Russia–Saudi Arabia relations

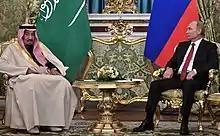
Russian president Vladimir Putin and King of Saudi Arabia Salman bin Abdulaziz Al Saud in the Kremlin, 5 October 2017.

On 4 October 2017, a three-day visit of King of Saudi Arabia Salman bin Abdulaziz Al Saud to Russia began, the first official trip to Russia (or the USSR) by a reigning Saudi monarch. The planned visit had been hailed by media as an unexpected rapprochement between the two foes, and by Saudi Arabia's foreign ministry — as "historic". The sheer fact of the King's visit was interpreted by American media as suggesting that the Saudi government, a close ally of the United States for more than 70 years, was pursuing a more independent role in the U.S.-Russian geopolitical rivalry.